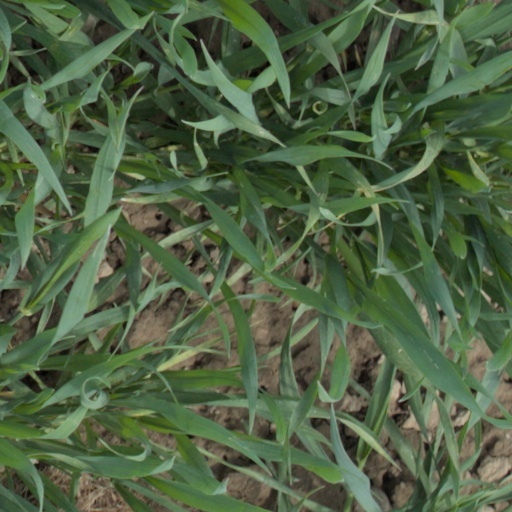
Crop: wheat